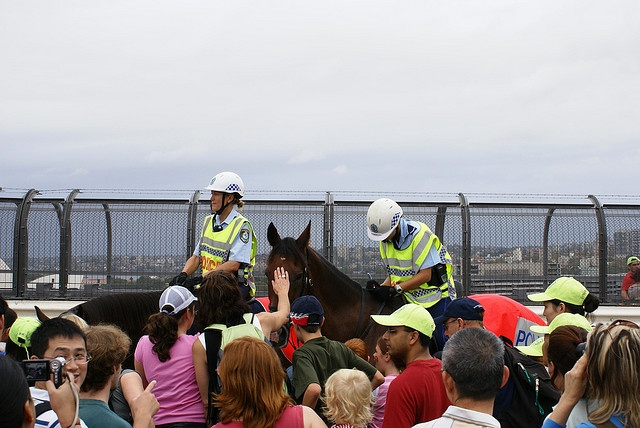
Two people on horses in front of a crowd of people.
Two policemen on horses in the middle of a crowd.
A lady patting the forehead of a police horse in a crowd.
two people riding horses near a group of people
Men on horseback going through a crowd of people.